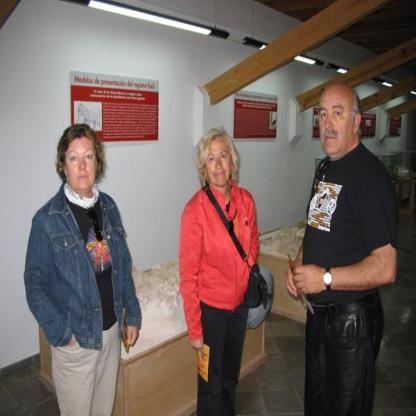
Scene: Indoor